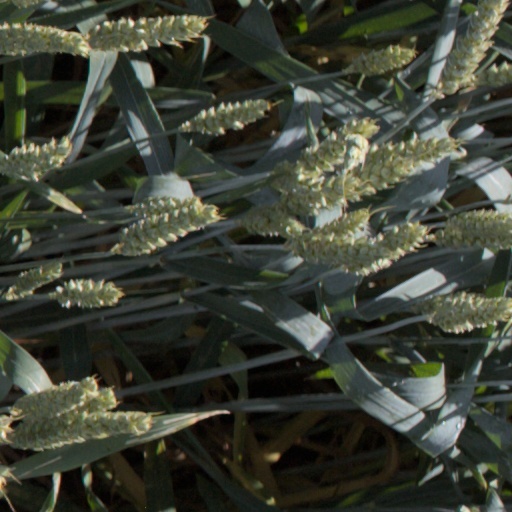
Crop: wheat